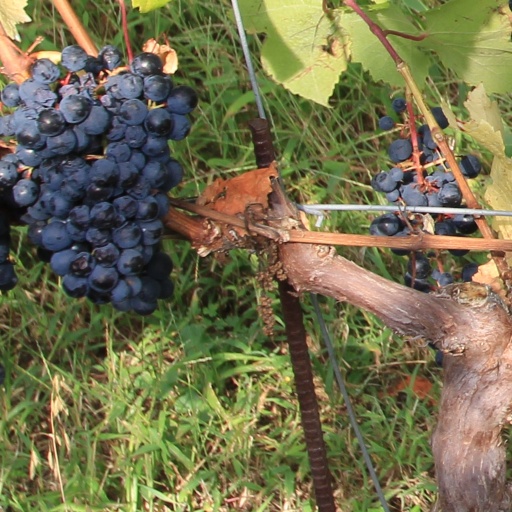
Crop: grape